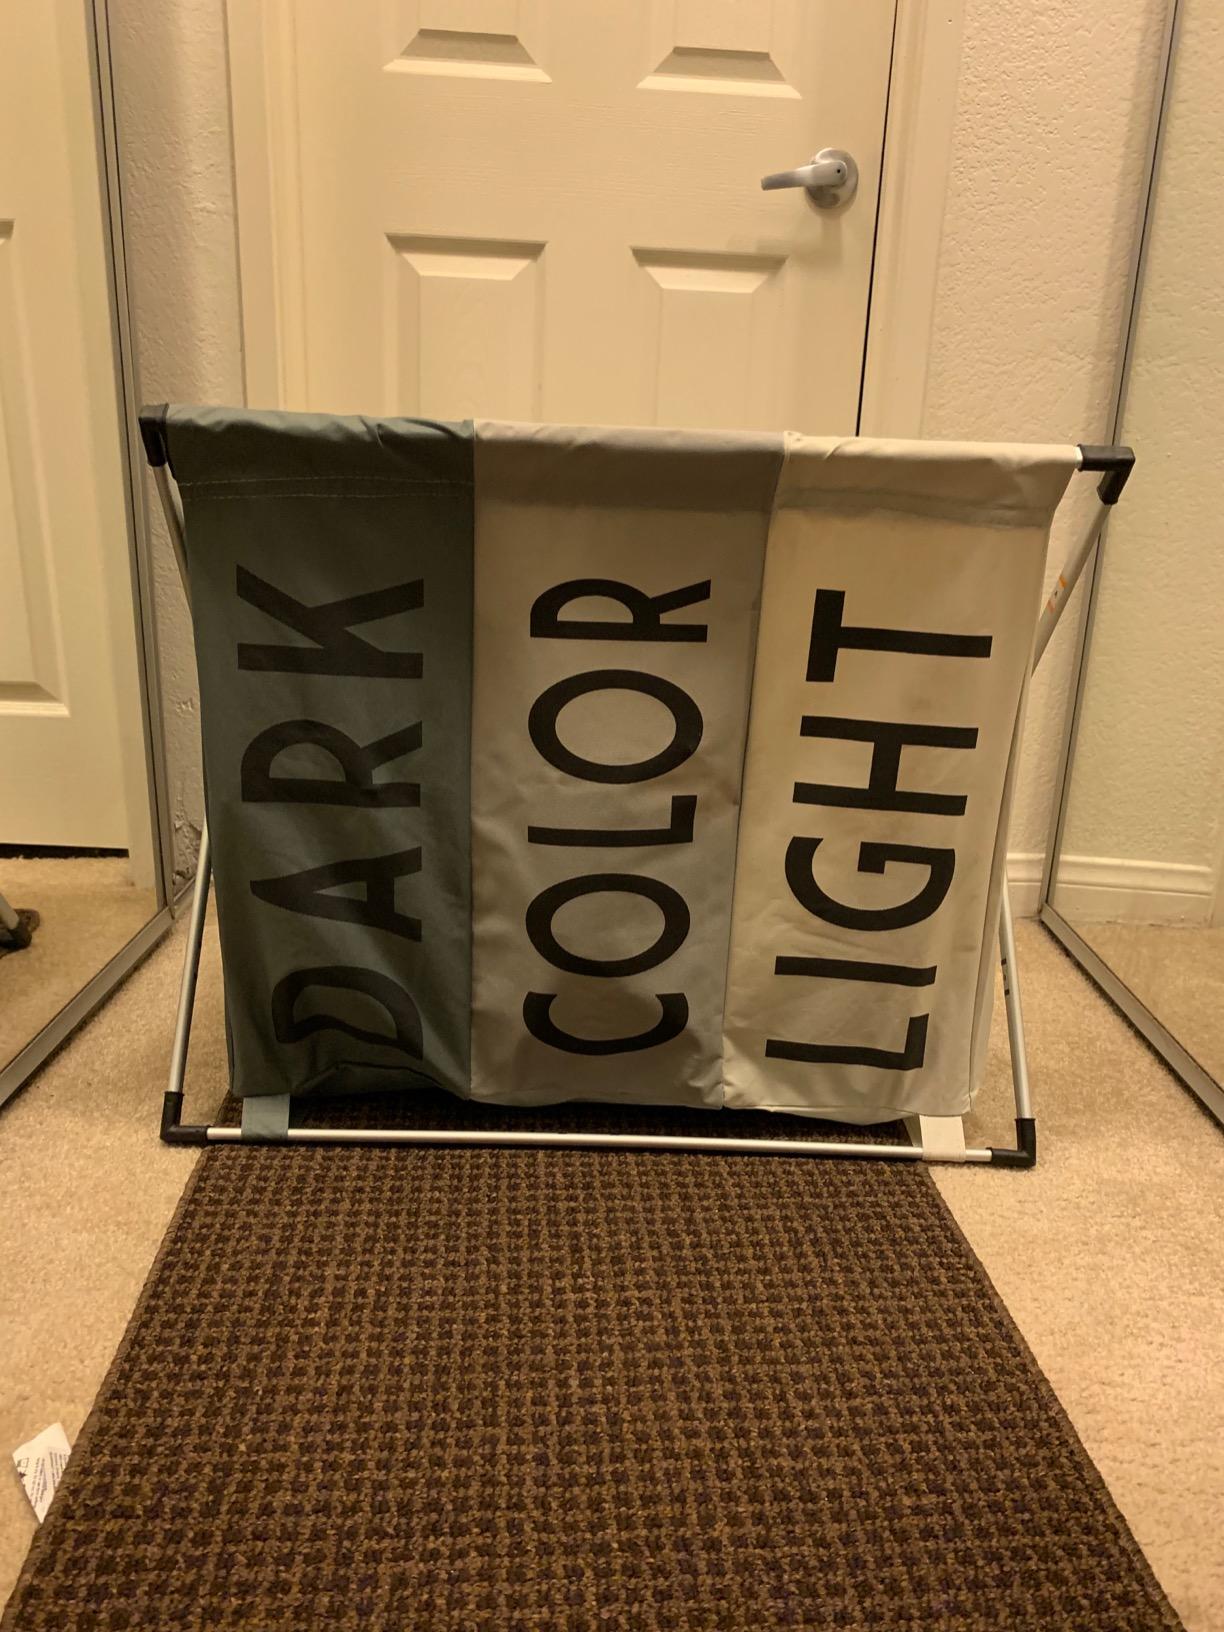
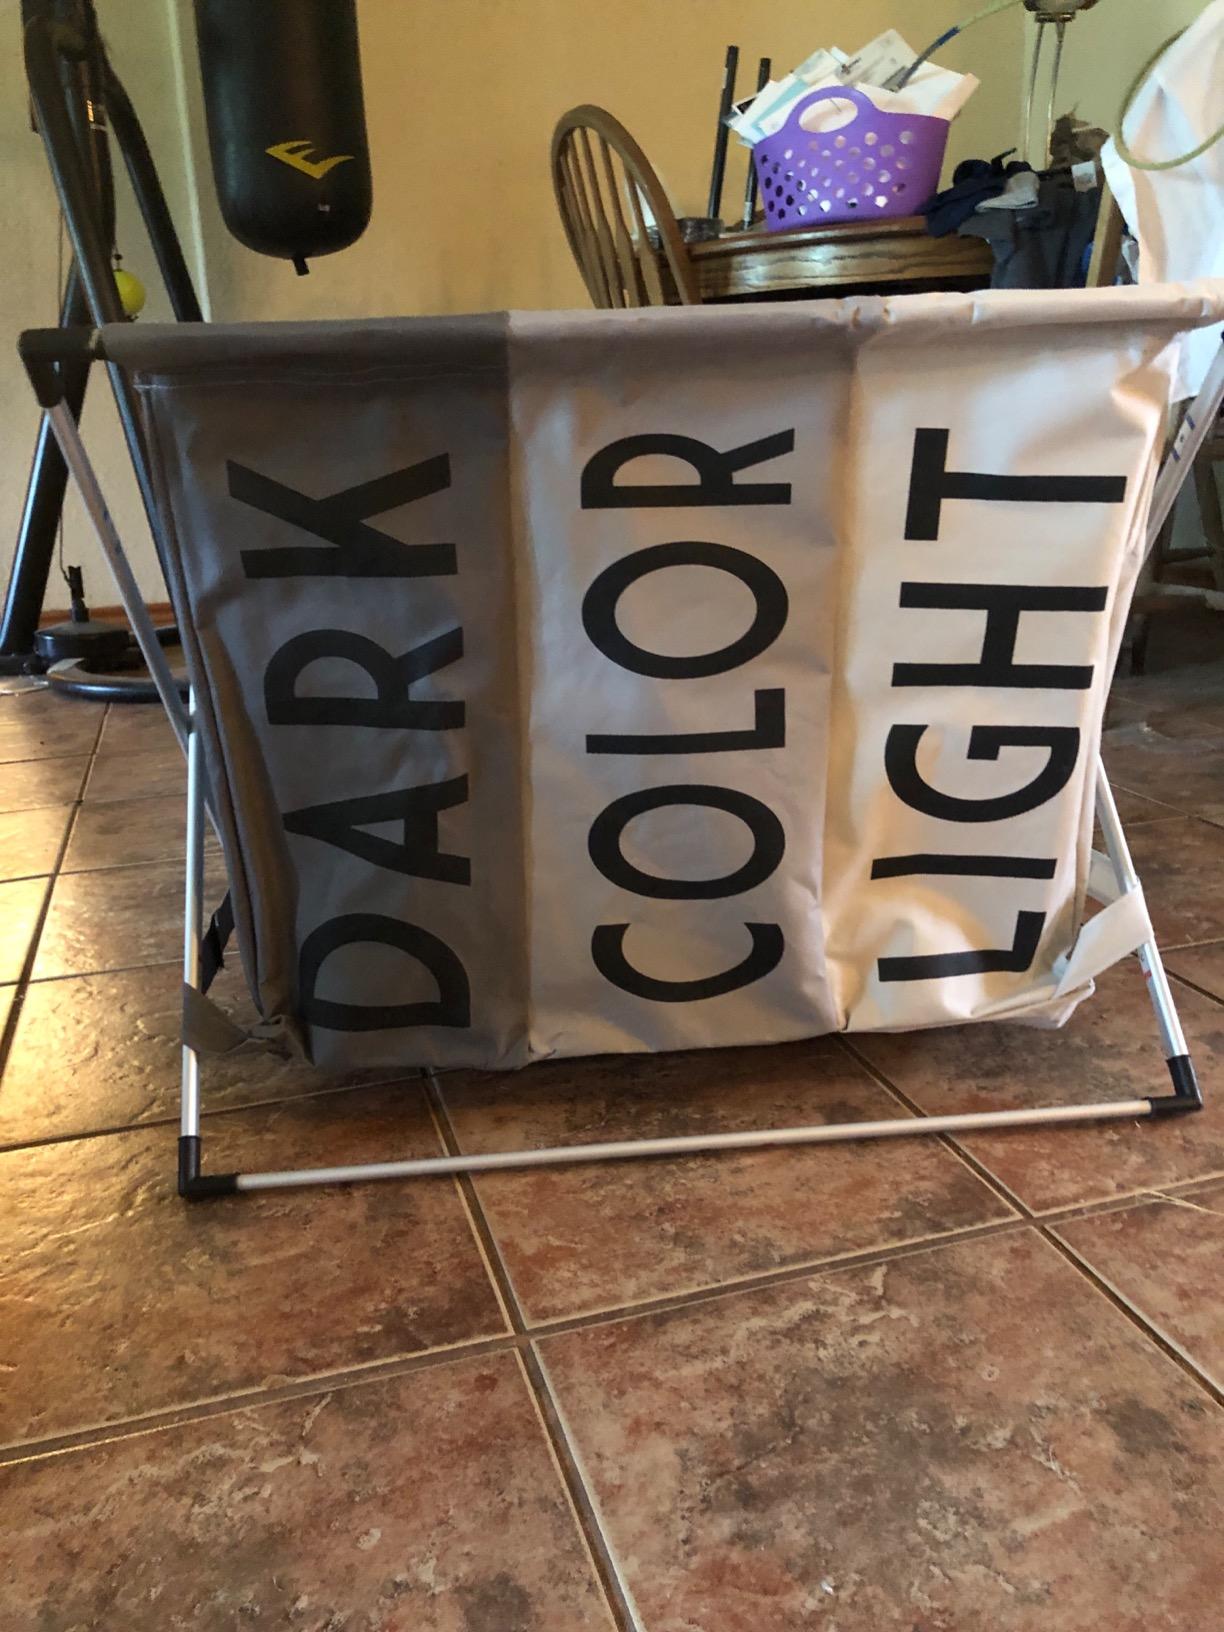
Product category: items_hamper
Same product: yes